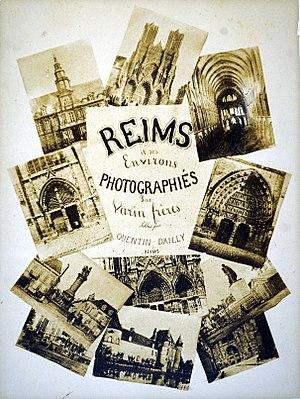
photographié par Varin.
Pierre-Adolphe Varin est un dessinateur, graveur et photographe français, appartenant à une longue lignée d'artistes.